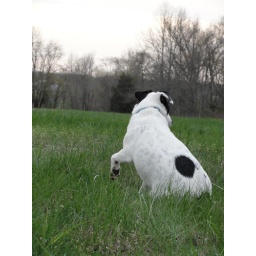
maybe not so much of a watchdog. getting distracted by birds and/or butterflies probably, haha